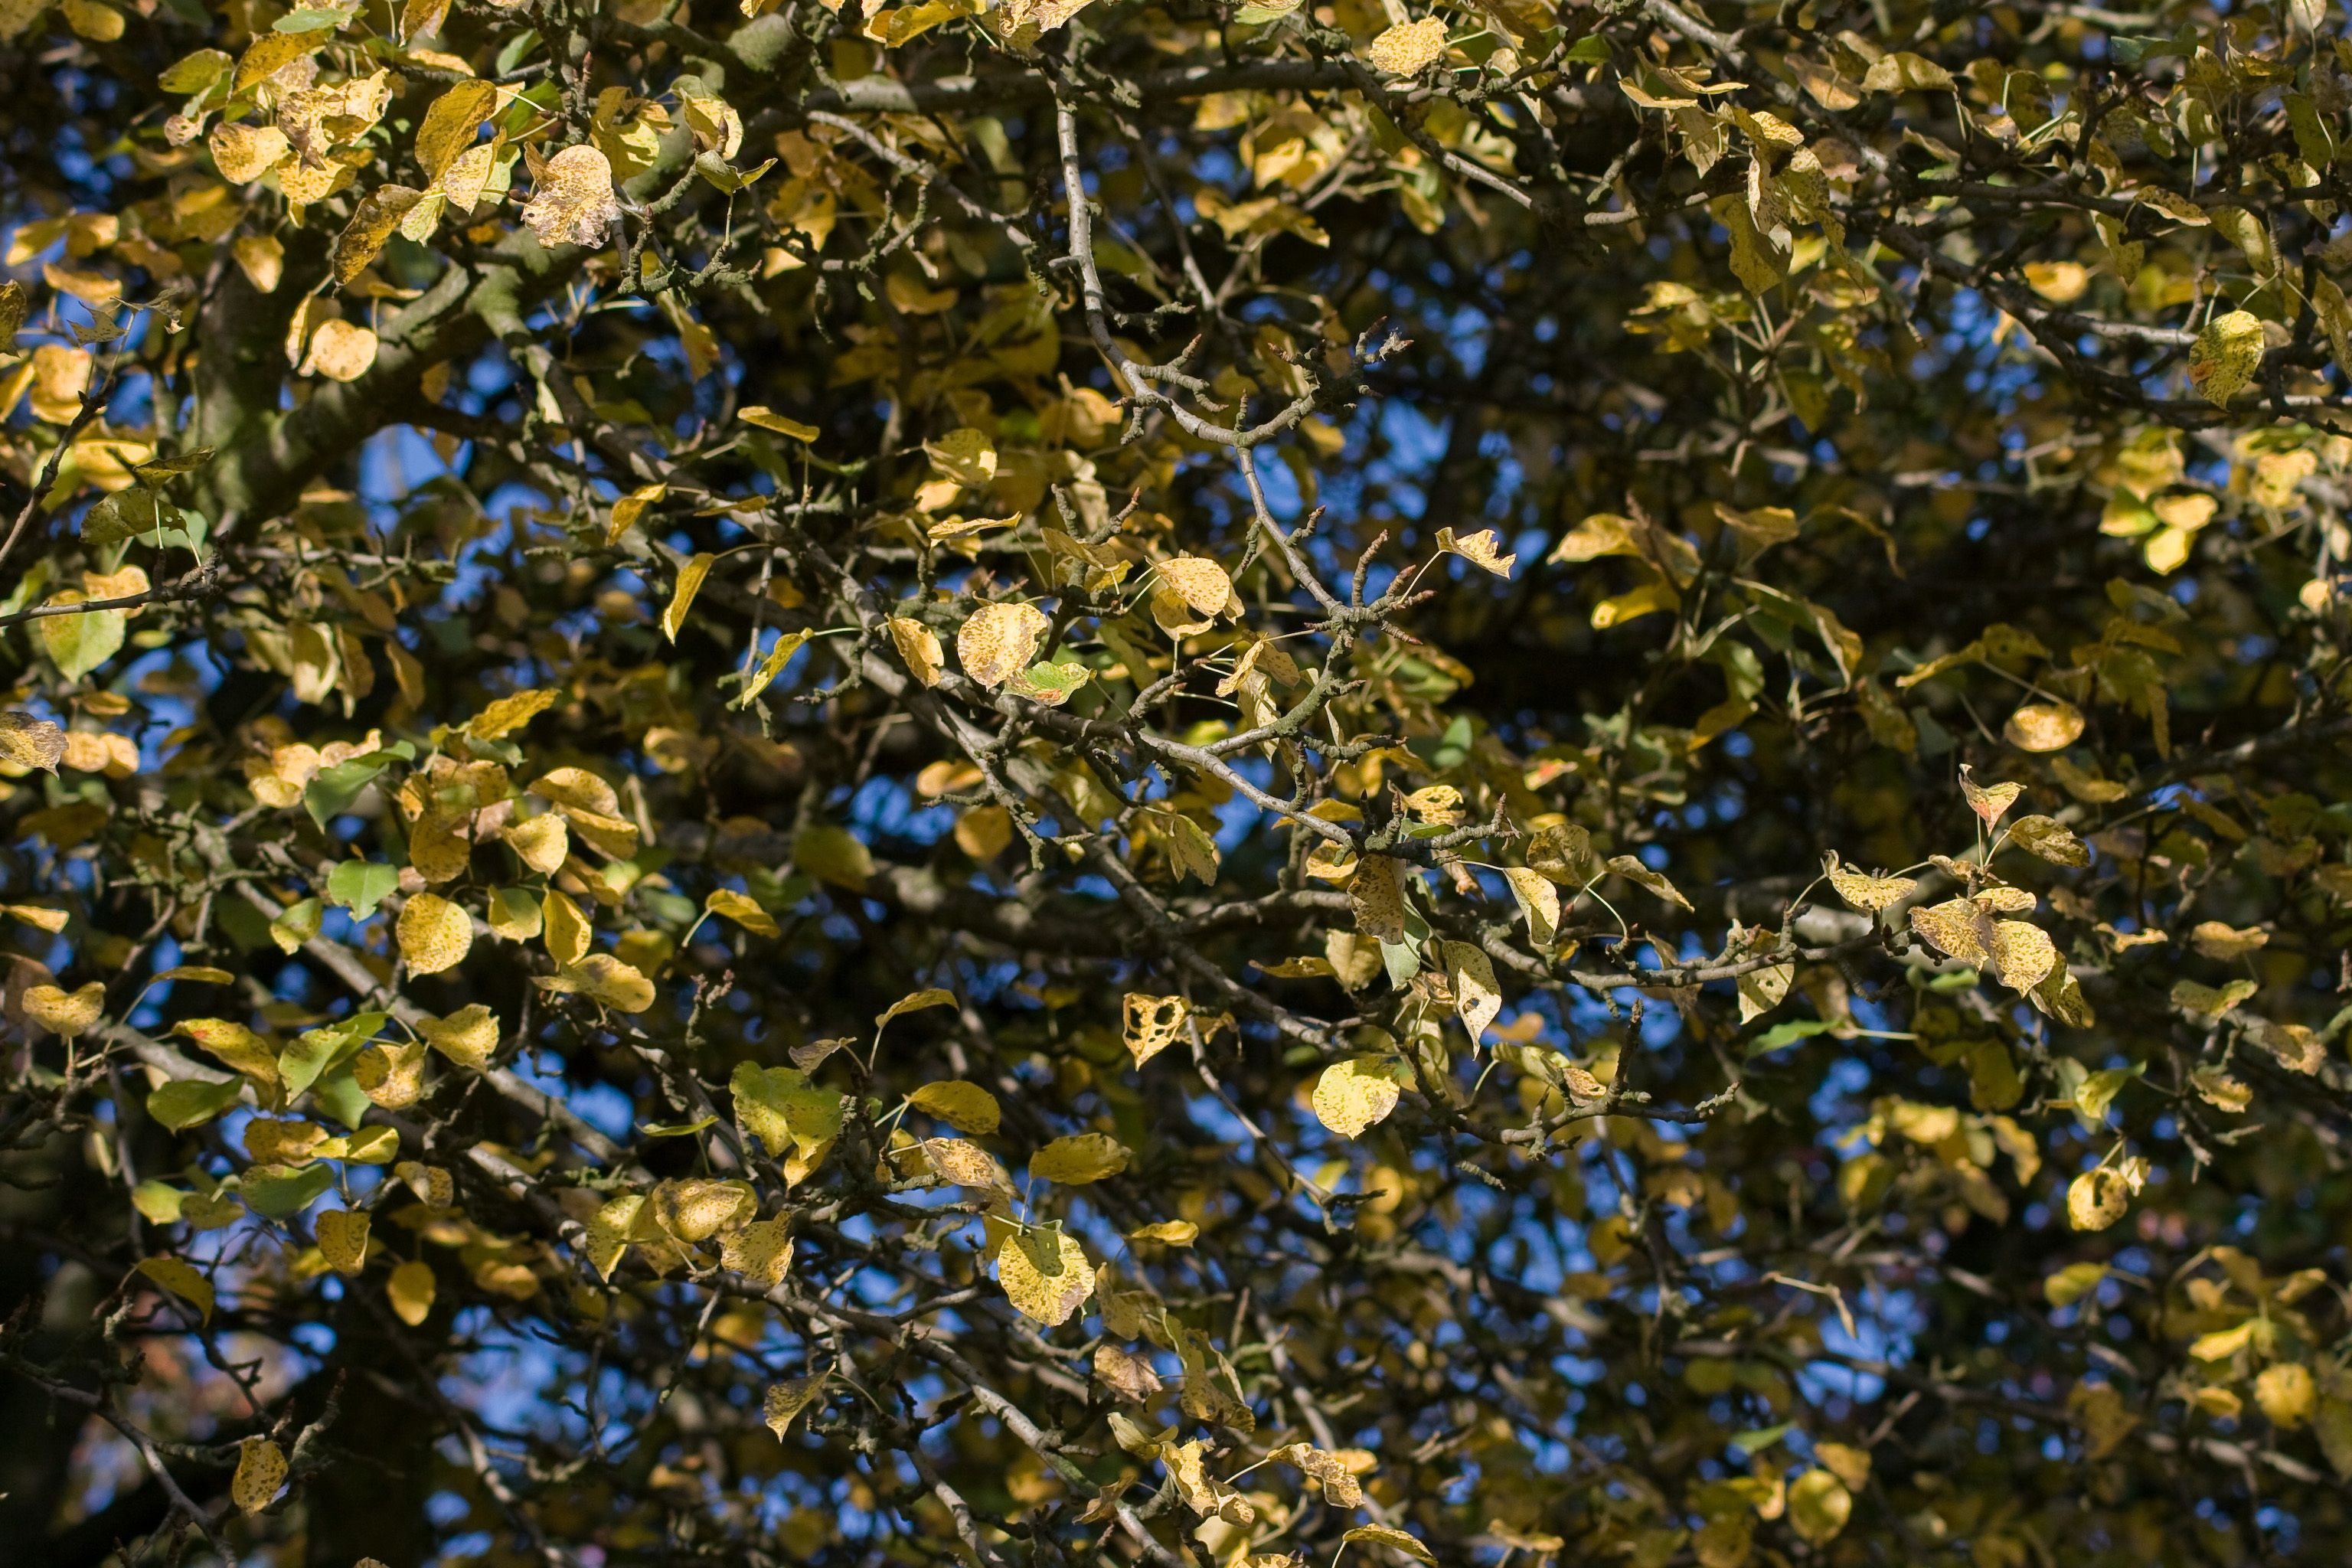
tree, nature, branch, plant, sunlight, leaf, flower, produce, evergreen, autumn, flora, season, blue sky, shrub, deciduous, autumn leaves, pear tree, flowering plant, woody plant, land plant